Presidency of Abraham Lincoln

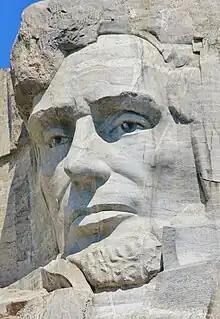
Lincoln's image is carved into the stone of Mount Rushmore.

Even as they cooperated on most other issues, Lincoln and congressional Republicans continued to clash over Reconstruction policies after the 1864 election. Many in Congress sought far-reaching reforms to Southern society that went beyond the abolition of slavery, and they refused to recognize Lincoln's reconstituted Southern governments. Disagreements within Congress prevented the passage of any Reconstruction bill or the recognition of governments in Arkansas and Louisiana. As the war came to a close, Lincoln indicated an openness to some of the proposals of the Radical Republicans, and he signed a bill creating the Freedmen's Bureau. Established as a temporary institution, the Freedmen's Bureau was designed to provide food and other supplies to free blacks in the South, and was also authorized to grant confiscated land to former slaves. Lincoln did not take a definitive stand on black suffrage, stating only that "very intelligent blacks" and those that had served in the military should be granted the right to vote.